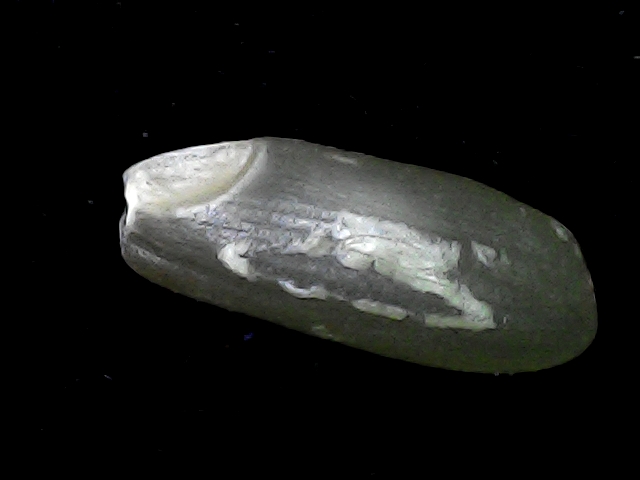
Rice variety: BD91